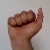
The image shows a hand gesture representing the letter 'A' in Indian Sign Language.